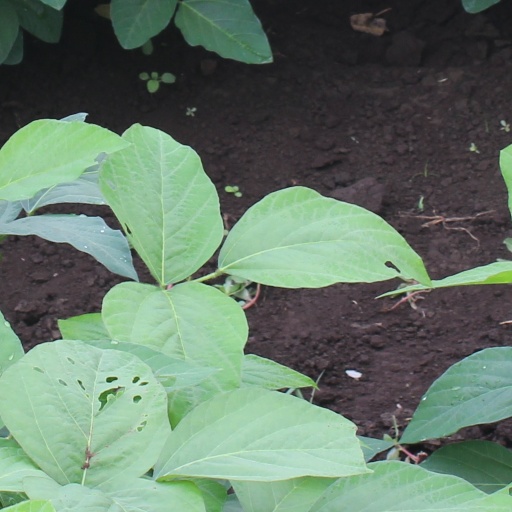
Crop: soybean